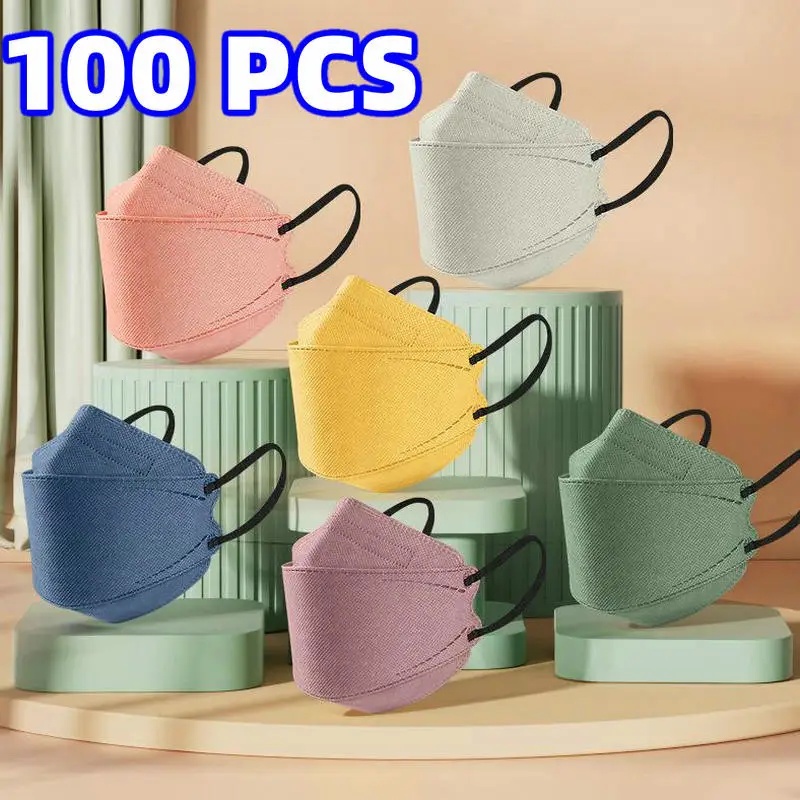
Morandi colored KN95 face masks fish shaped KF willow leaf shaped male 94 shaped 3D N female 95 four layers mascarillas 마스크
SPECIFICATIONS Applicable : Adult Brand Name : qizun Function : Anti-dust Hign-concerned Chemical : None Item Type : Masks Life cycle : one time Origin : China Mainland Protection class : KN95 Safety standard : GB2626-2006
Brand: Ex-Import Cosmetic Store
Category: Health & Beauty > Health Care > Medical Face Masks